Aoki Corporation

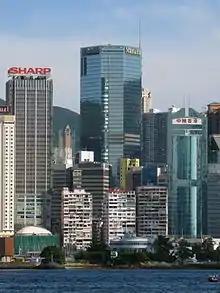
Manulife Plaza in Causeway Bay, Hong Kong, completed 1997

By 1990, Aoki ranked around 20th in size among Japanese construction companies. In 1993, the company had sales of ¥347 billion and a workforce of 3,455. Relative to other Japanese contractors, it realised a large proportion of sales in overseas markets such as Hong Kong – about one-third that year.